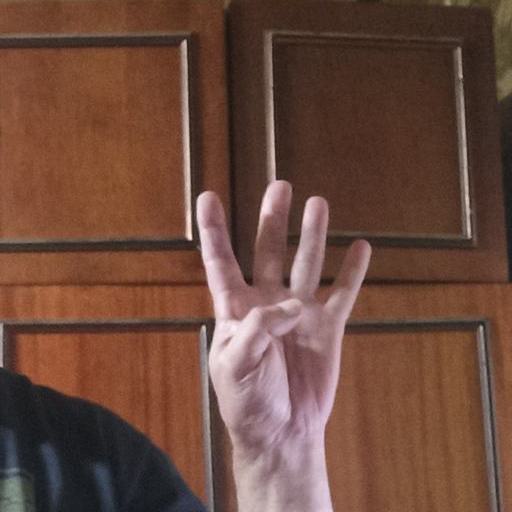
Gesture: four